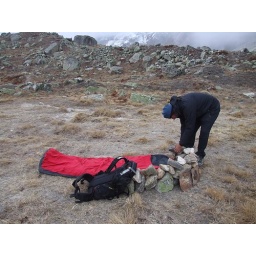
Kim building a wall around his bivy sack at Tapovan